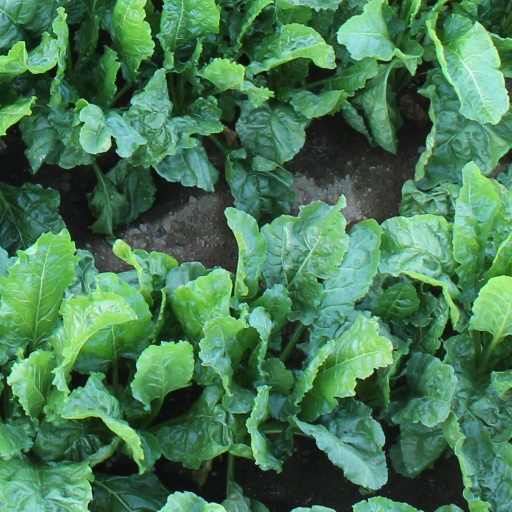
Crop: sugar beet